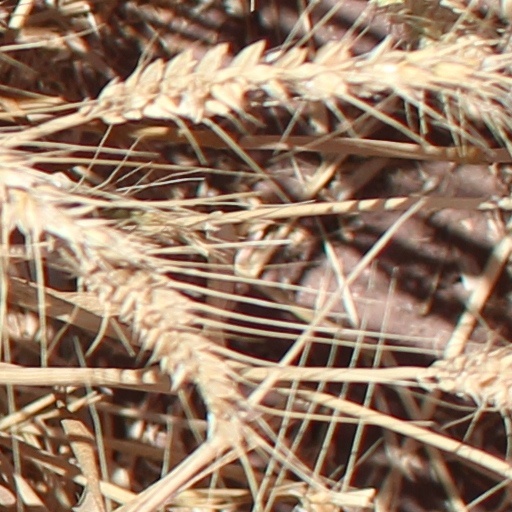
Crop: wheat